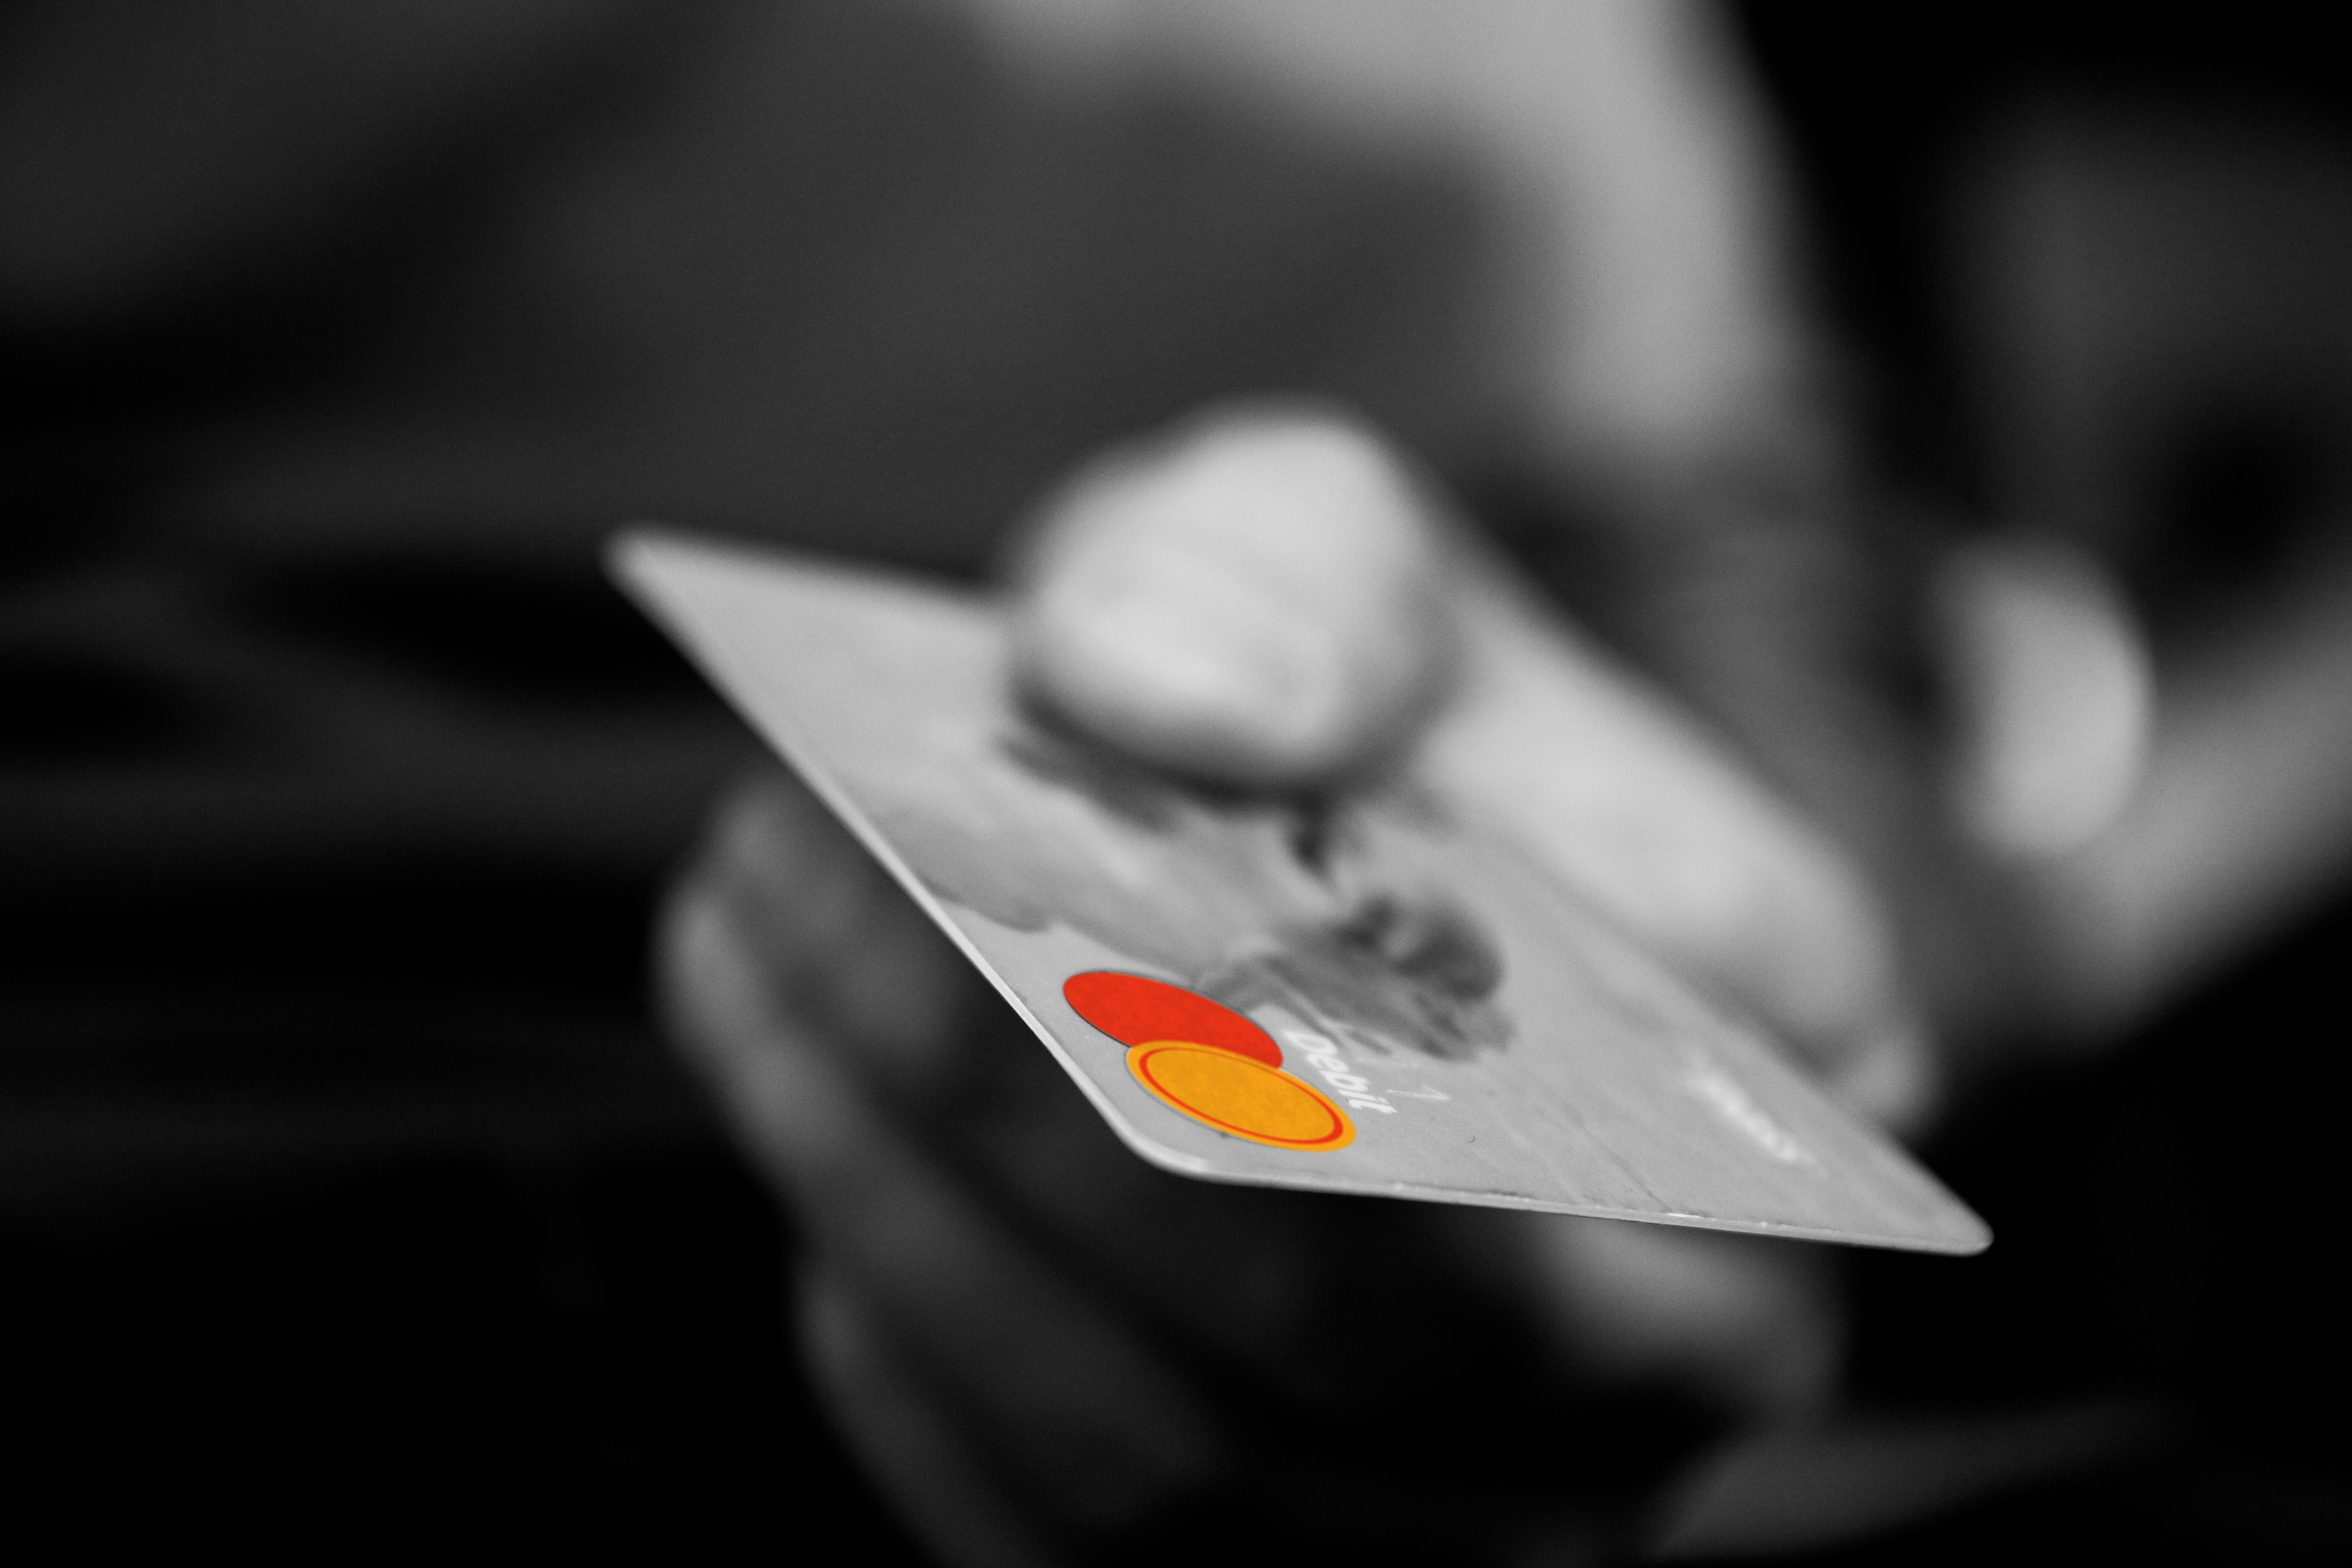
black, white, black and white, monochrome photography, close up, photography, hand, monochrome, font, stock photography, still life photography, finger, games, style